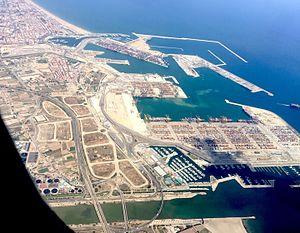
Vue aérienne du port de Valence
Valence est une ville d'Espagne, située dans l'est du pays sur la côte méditerranéenne. Fondée en 138 av. J.-C. par le consul romain Decimus Junius Brutus Callaicus sous le nom de Valentia Edetanorum, Valence devient, au Moyen Âge, la capitale du royaume de Valence.